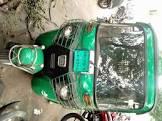
Vehicle type: Auto Rickshaws